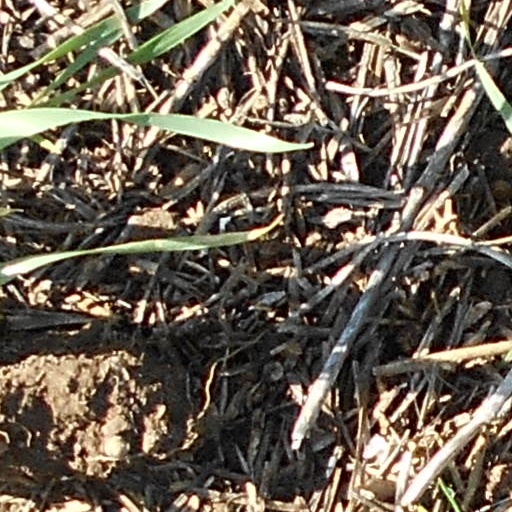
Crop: wheat